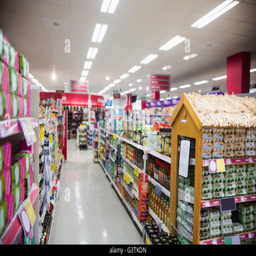
photograph of an empty aisle